Euthyphro

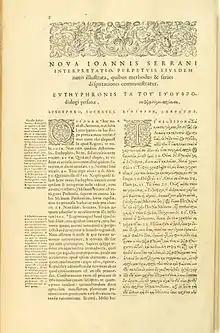
Henri Estienne's 1578 edition of "Euthyphro", parallel Latin and Greek text.

Euthyphro, is a philosophical work by Plato written in the form of a Socratic dialogue set during the weeks before the trial of Socrates in 399 BC. In the dialogue, Socrates and Euthyphro attempt to establish a definition of "piety". This however leads to the main dilemma of the dialogue when the two cannot come to a satisfactory conclusion. Is something pious because the gods approve of it? Or do the gods approve of it because it is pious? This aporetic ending has led to one of the longest theological and meta-ethical debates in history.